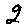
Label: 2